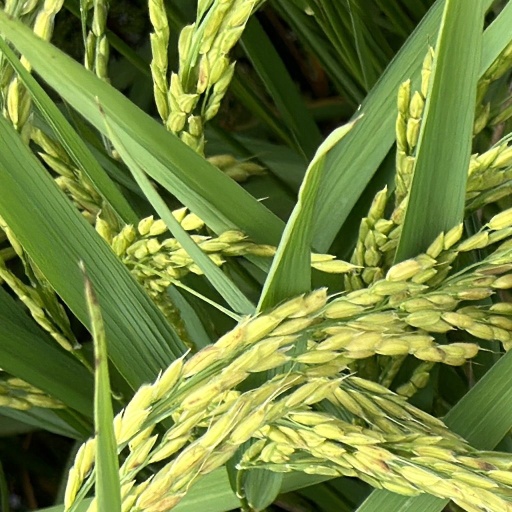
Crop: rice